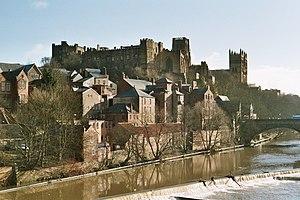
L’université de Durham est une université britannique située à Durham, sur la rivière Wear, et à Stockton-on-Tees en Angleterre. Fondée en 1832 par un acte du parlement et ayant reçu sa charte royale en 1837, l'université de Durham est la troisième plus ancienne d'Angleterre, après celles d'Oxford et de Cambridge, bien que d'autres établissements d'enseignement supérieur tels que le University College London ou le King's College London soient plus anciens.
Dundee est la quatrième plus grande ville d'Écosse. Son histoire commence avec les Pictes à l'Âge du fer. Pendant la période médiévale, la ville fut le théâtre de nombreuses batailles. Durant la révolution industrielle, l'industrie locale du jute permit à la ville de prendre un essor rapide. L'industrie de la marmelade de Dundee et le journalisme permirent également à Dundee de gagner en importance, et est à l'origine de son surnom de « 3 J ».